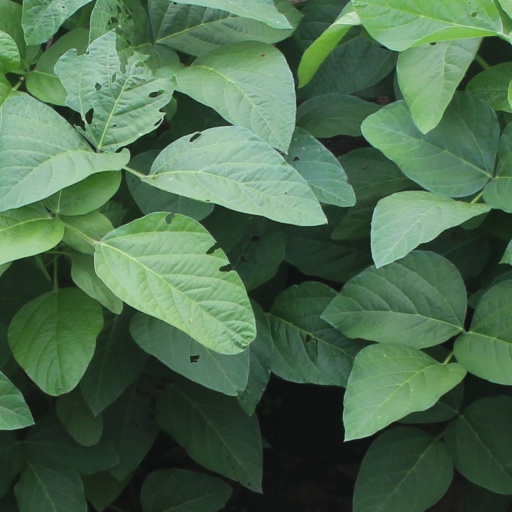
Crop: soybean